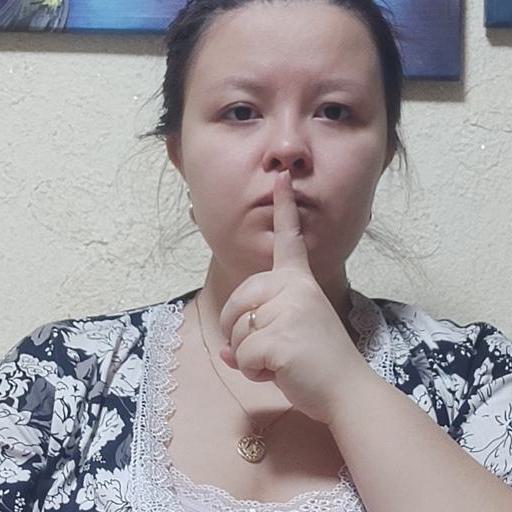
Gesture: mute